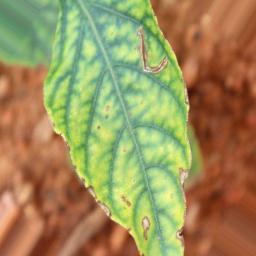
Label: nutritional